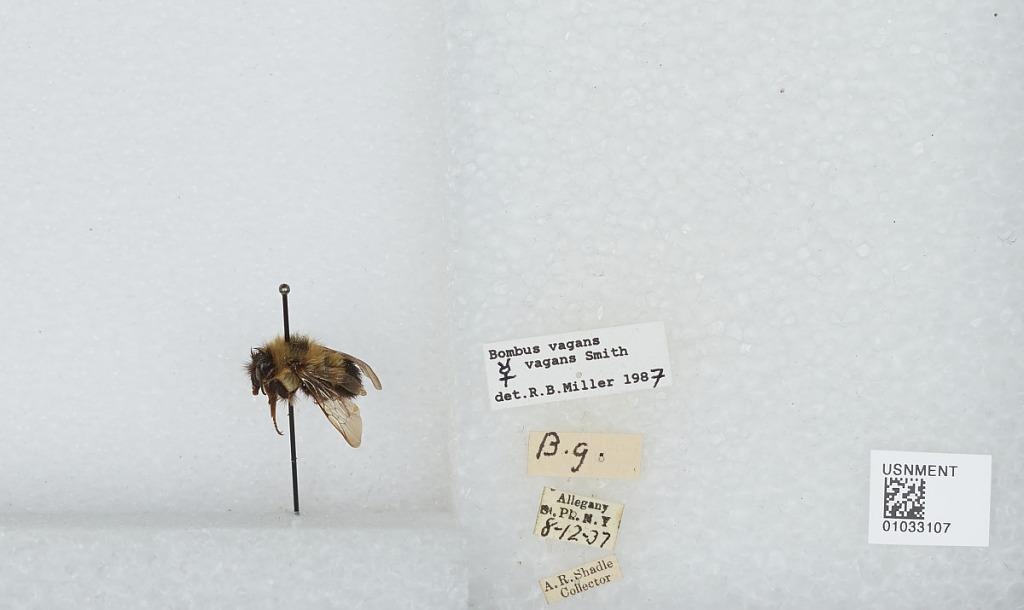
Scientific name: Bombus (Pyrobombus) vagans vagans Smith
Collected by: A. Shadle
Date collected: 1937-8-12
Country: United States
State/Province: New York
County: Cattaraugus
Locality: Allegany State Park
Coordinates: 42.0997, -78.7492
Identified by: Miller, R. B.